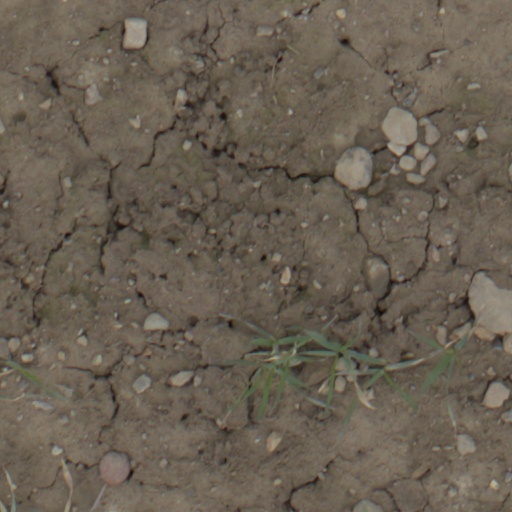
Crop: wheat